Mike Garzoni

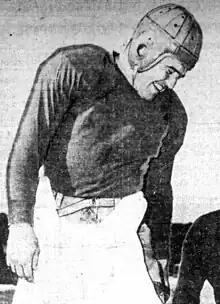
Garzoni, circa 1943

Michael John Garzoni (August 19, 1923July 18, 2007) was an American football offensive lineman in the National Football League (NFL) for the Washington Redskins and the New York Giants. He also played for the New York Yankees in the All-America Football Conference (AAFC). He played college football at Fresno State University and the University of Southern California.